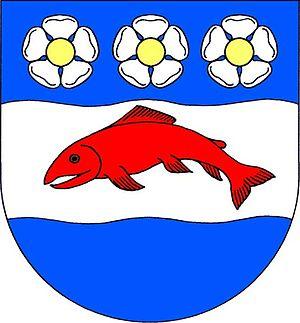
Dolní Zálezly est une commune du district et de la région d'Ústí nad Labem, en Tchéquie. Sa population s'élevait à 572 habitants en 2018.